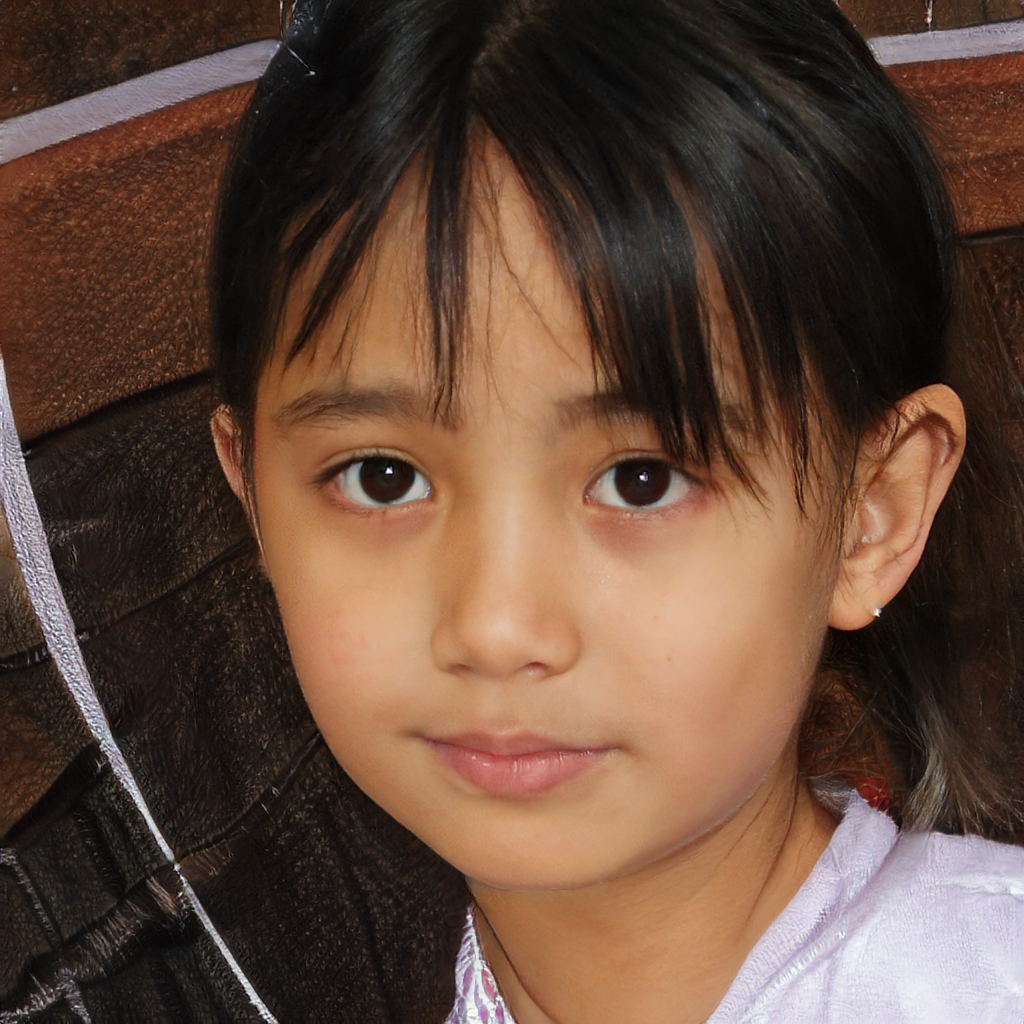
Label: Colored